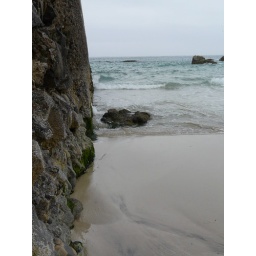
On the sea wall by the beach